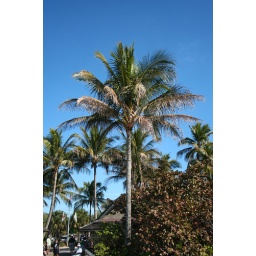
A palm tree near the base of the pier.